Inverness College

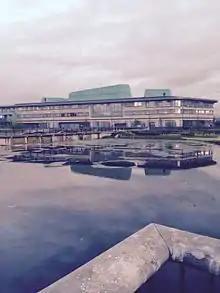
Inverness College new building, Beechwood Campus

It has more than 1,700 students studying towards degree courses. It is among the first Colleges in Scotland to deliver both Foundation and Graduate level Apprenticeships.